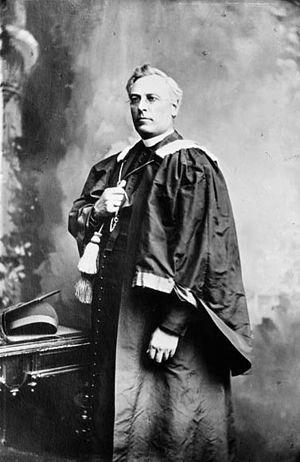
L'abbé Raymond Casgrain, 1831-1904
Jules Isaï Benoît, dit Livernois, est un photographe québécois. Les historiens d'art le considèrent comme l'un des pionniers de la photographie au Québec.
Henri-Raymond Casgrain, dit l'abbé Casgrain, né le 16 décembre 1831 et mort le 11 février 1904, fut un historien, un critique littéraire et un homme d'Église québécois.